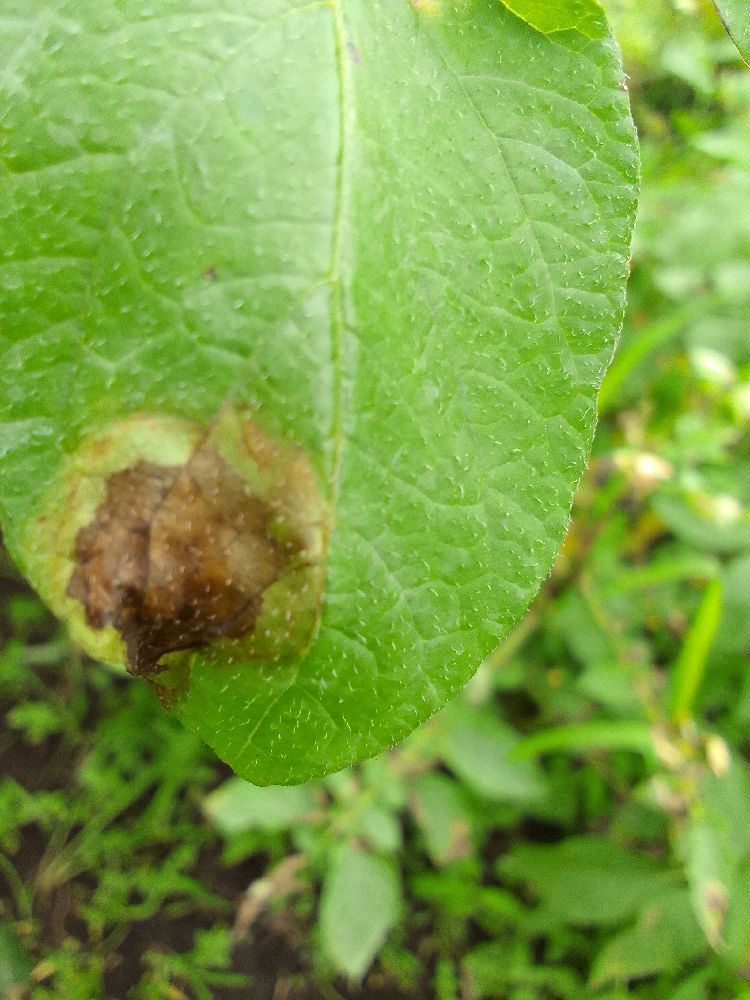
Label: Late blight